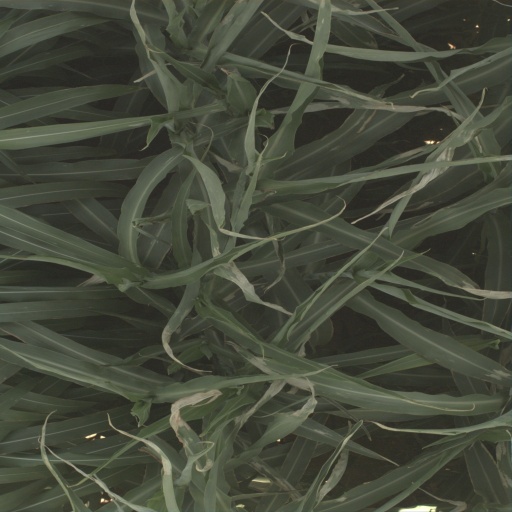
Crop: sorghum